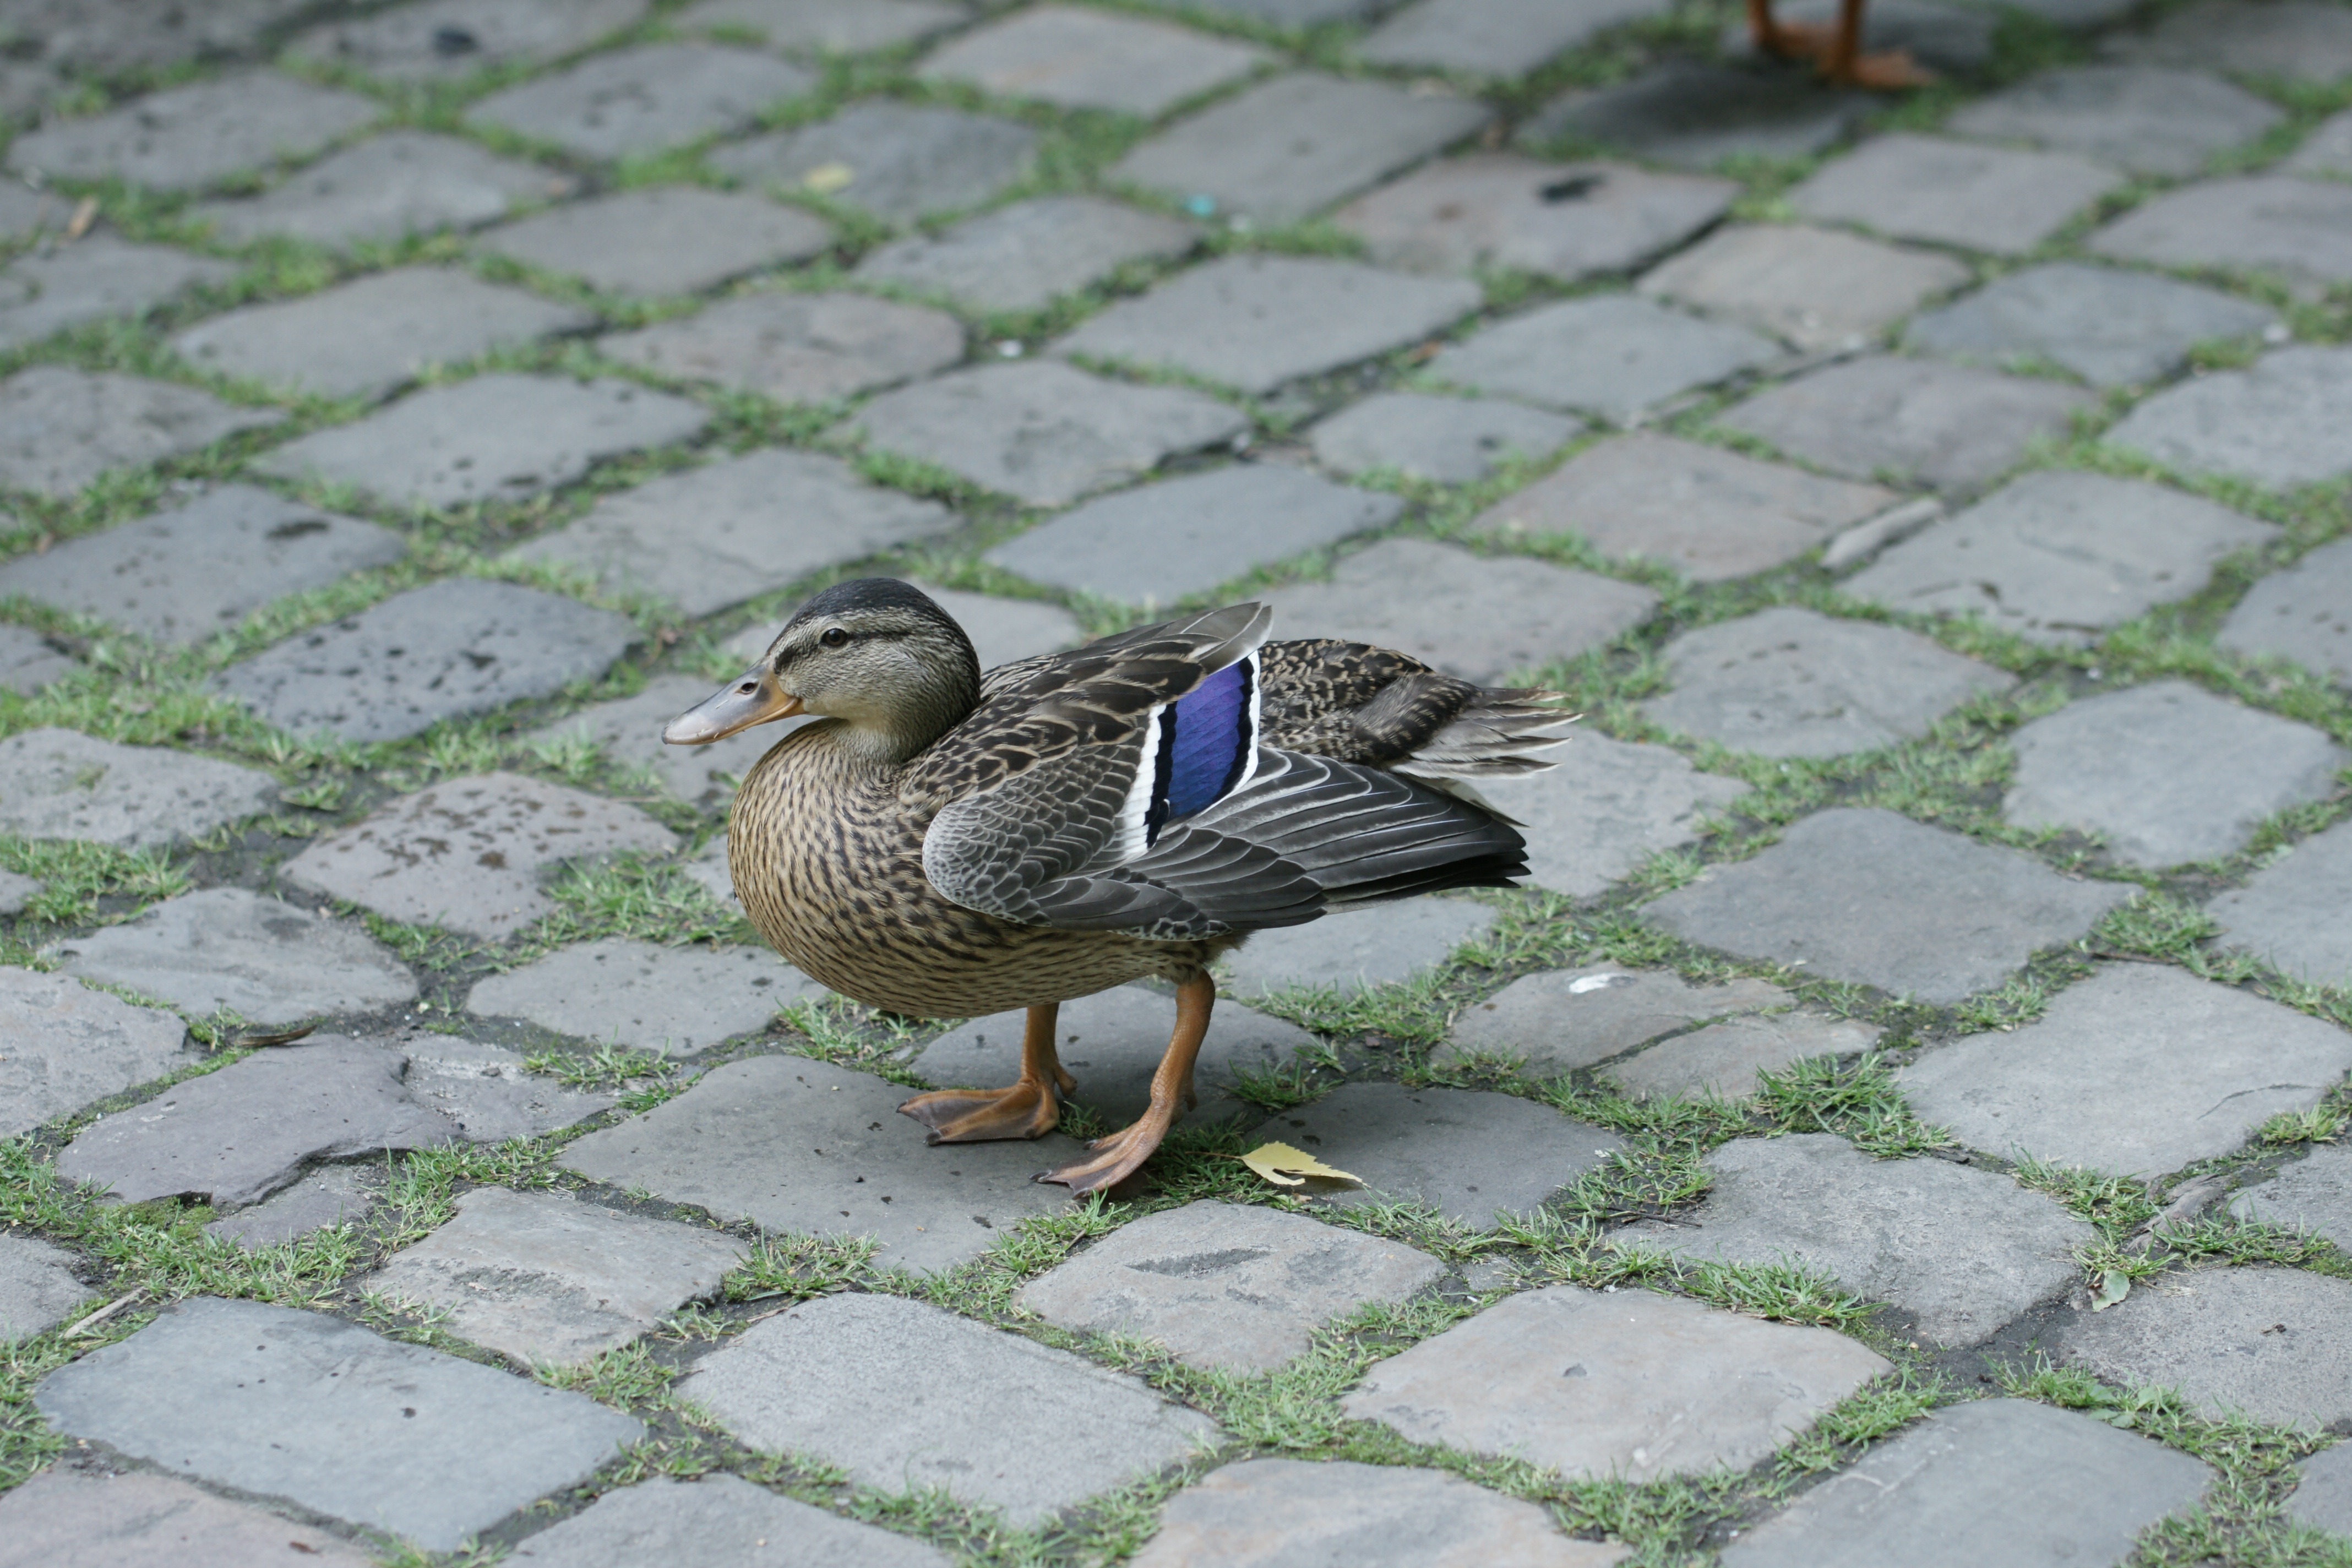
bird, wing, wildlife, beak, feather, fauna, poultry, duck, vertebrate, waterfowl, water bird, animal world, mallard, canard, ducks geese and swans